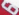
Number: 6